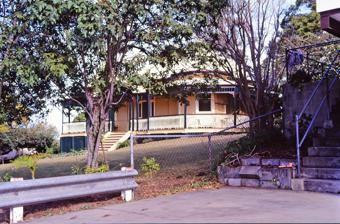
Building: Boondah
Country: Australia
Year built: 1907
Historic site in Queensland, Australia Boondah Boondah, 1992 Location 50 Howard Street, Paddington , City of Brisbane , Queensland , Australia Coordinates 27°28′05″S 152°59′43″E / 27.468°S 152.9954°E / -27.468; 152.9954 Design period 1900–1914 (early 20th century) Built c. 1907 Architect Richard Gailey Architectural style(s) Victorian Filigree , Queenslander Queensland Heritage Register Official name Boondah Type state heritage (built, landscape) Designated 11 June 1993 Reference no. 600288 Significant period 1900s (fabric, historical) Significant components residential accommodation – main house, garden/grounds Location of Boondah in Queensland Show map of Queensland Boondah (Australia) Show map of Australia Boondah is a heritage-listed detached house at 50 Howard Street, Paddington , City of Brisbane , Queensland , Australia. It was apparently designed by Richard Gailey and built c. 1907 . It was added to the Queensland Heritage Register on 11 June 1993. History This single-storeyed weatherboard house stands on land which was alienated in 1879 by George Blaxland Mott and subdivided after his death in 1882. Ellen Wickham, widow of Captain John Clements Wickham , the governing official of Moreton Bay settlement until 1859, bought the site and lived there in a house called Manchonlas until her death in 1896. This dwelling was razed about 1906 and was replaced by Boondah c.1907, apparently to a design by notable architect Richard Gailey. By 1907 Fenton Robinson was living at this address and the property remained with the Robinson family until 1967 and was acquired by the present owners in 1972. Description Boondah is a single-storeyed weatherboard house with a corrugated iron gabled roof. The building sits on concrete stumps with timber batten infill and is sited on a ridge with the ground sloping to the northeast. The symmetrical north elevation has two corner octagonal ogee shaped cupola 's with tall timber finials and a central front entrance porch with a projecting gable roof. The building has verandahs with corrugated iron skillion roofs to the north, east and west which encircle the octagonal shaped corner bays. The verandahs have cast iron balustrades with a timber valance and brackets . The verandah walls have single skin vertically jointed boards with French doors and sash windows. The front entrance has leadlight fanlight and sidelights , and opens to a central corridor leading to the rear of the building. A rear verandah has been enclosed and the rear subfloor space has been bricked in. The grounds include an inground concrete swimming pool in the southeast and a large camphor laurel tree to the southwest. Entry to the site is from the north via a driveway cut into a steep earth embankment. Heritage listing Boondah was listed on the Queensland Heritage Register on 11 June 1993 having satisfied the following criteria. The place is important in demonstrating the evolution or pattern of Queensland's history. Boondah is important in demonstrating the principal characteristics of a federation period timber house. Boondah, both the house and grounds, is important in exhibiting aesthetic characteristics valued by the Brisbane community, in particular as a striking timber house composed with elaborate verandahs and roofline and for the streetscape contribution of the building and grounds. The place is important in demonstrating the principal characteristics of a particular class of cultural places. Boondah is important in demonstrating the principal characteristics of a federation period timber house. The place is important because of its aesthetic significance. Boondah, both the house and grounds, is important in exhibiting aesthetic characteristics valued by the Brisbane community, in particular as a striking timber house composed with elaborate verandahs and roofline and for the streetscape contribution of the building and grounds. References